Brampton Railway

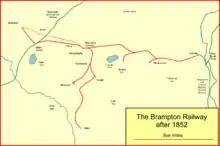
The Brampton Railway after 1852

The new railway was to intersect his waggonway at an inconvenient location, and it was agreed that the waggonway would be diverted, crossing the Newcastle and Carlisle line at Milton on the level. (Priestley reported that "At thirteen miles from Carlisle the line crosses a private colliery railway belonging to the Earl of Carlisle." The opportunity was taken to modernise the technology of the waggonway as well. The Newcastle and Carlisle Railway opened on 19 July 1836, although the Earl of Carlisle's mineral traffic had already been running for a short time (since 13 July), from Milton to Carlisle. In those few days his traffic had used gravitation from Milton down to Carlisle, the horses riding in dandy carts, and hauling the empty wagons back.